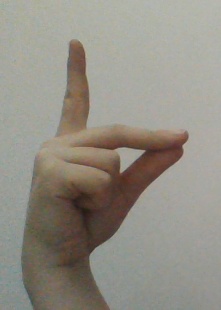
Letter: ta